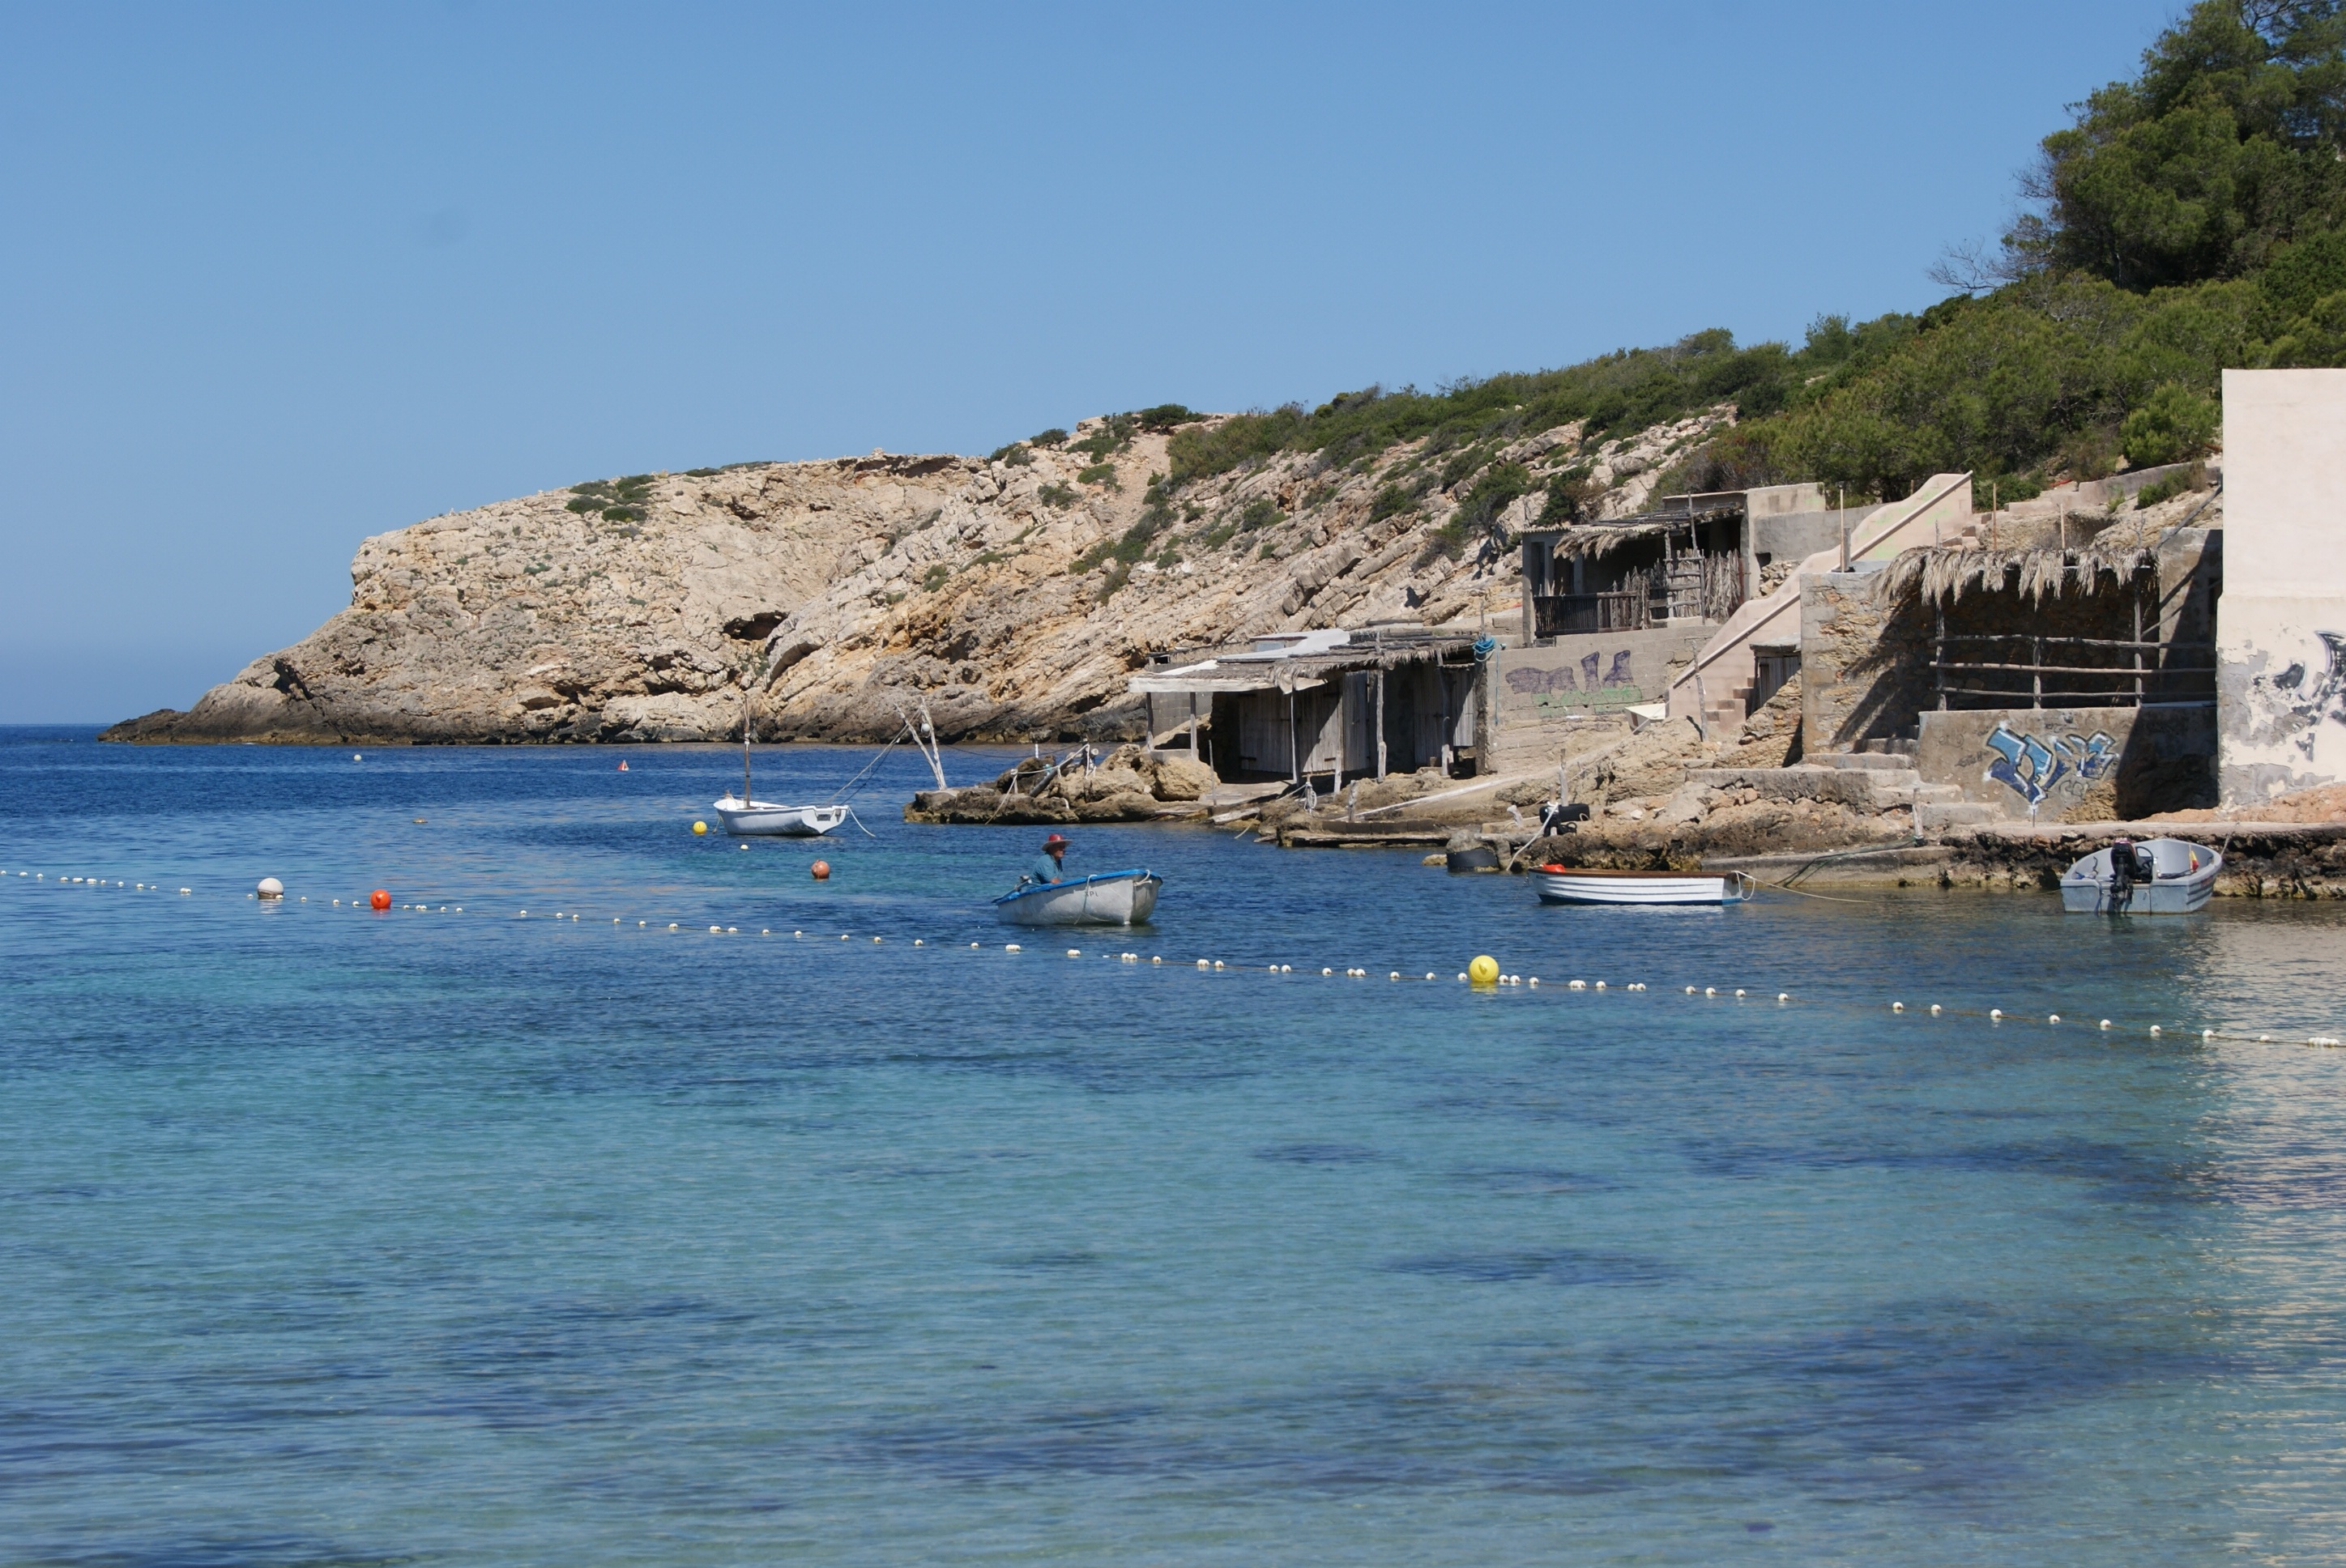
beach, sea, coast, ocean, boat, shore, vacation, cliff, cove, vehicle, fishing, bay, island, terrain, body of water, boating, costa, cape, islet, ibiza, illes, balears